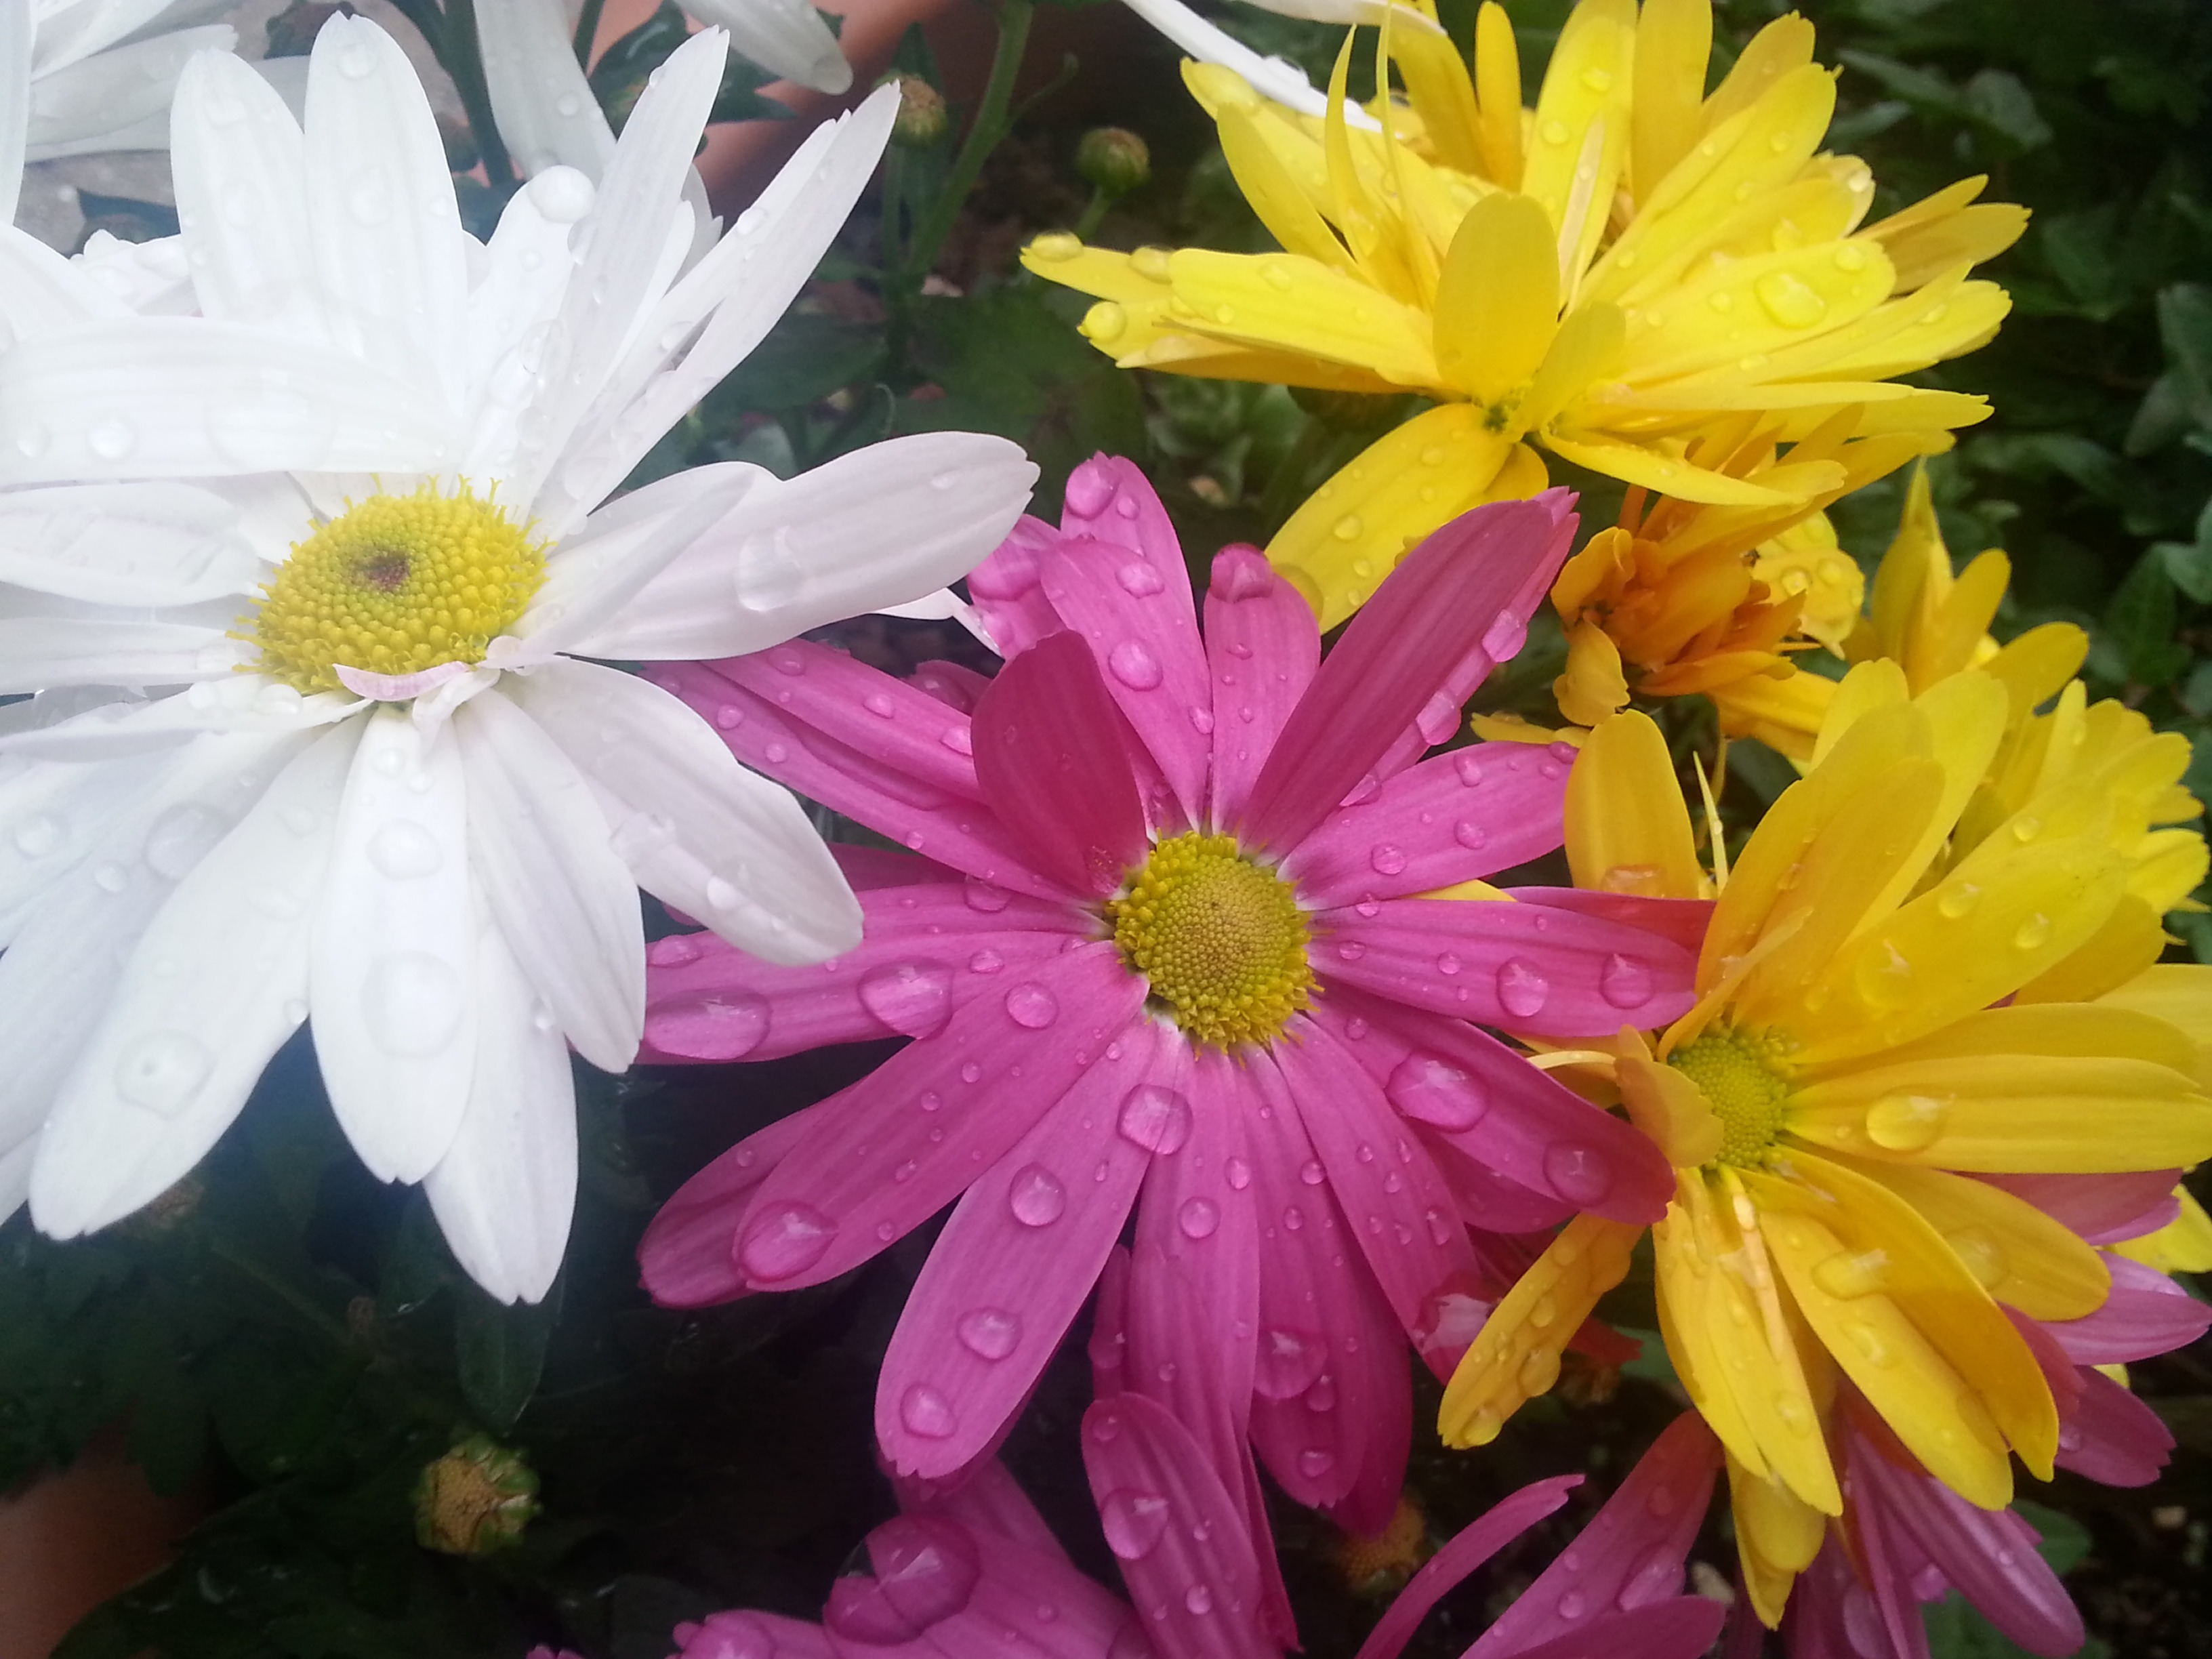
plant, flower, petal, raindrop, colorful, flora, drip, flowers, floristry, flowering plant, daisy family, annual plant, land plant, marguerite daisy, chrysanths